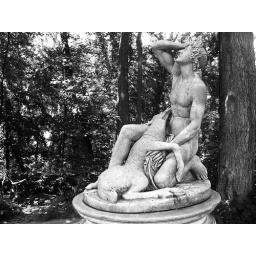
Cyparissus in black and white